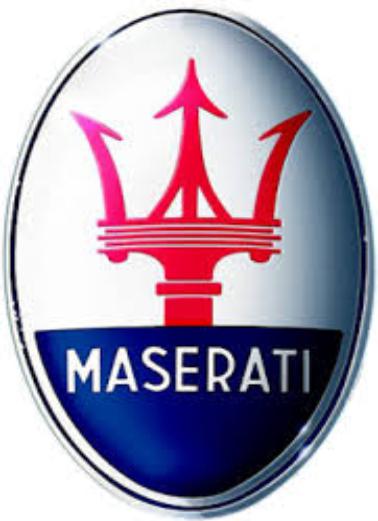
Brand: Maserati
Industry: Transportation